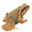
Label: frog